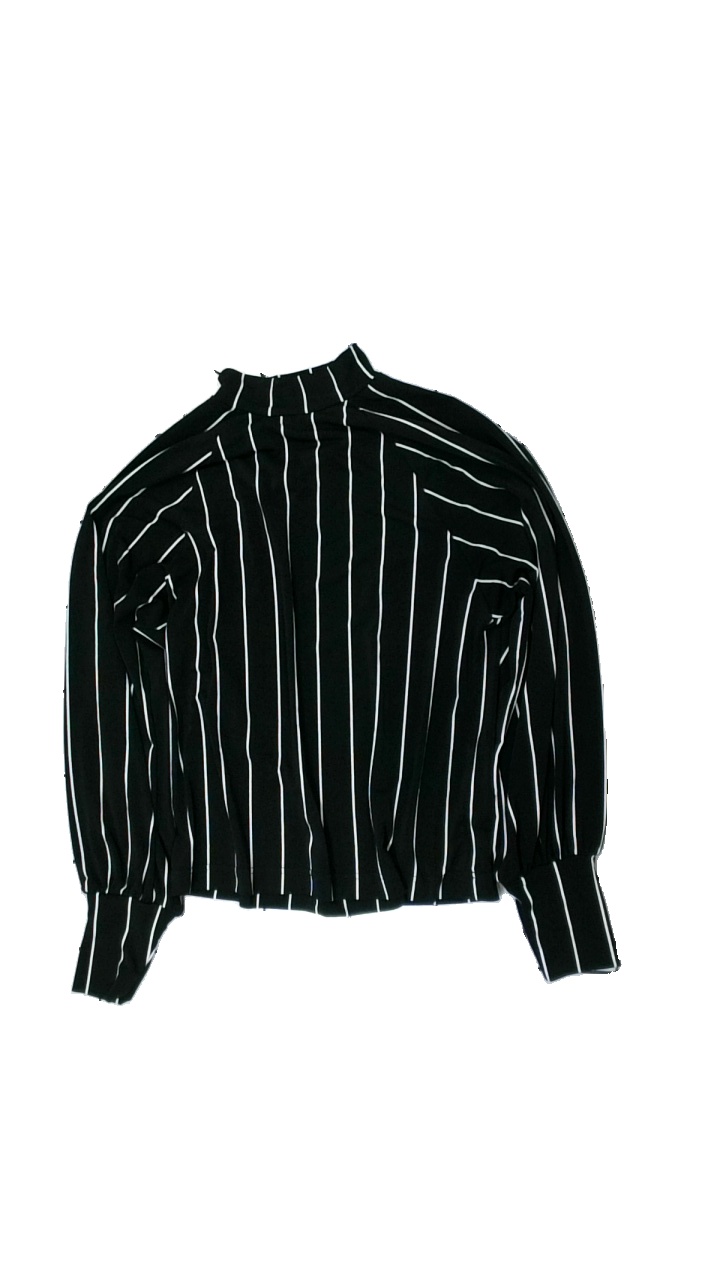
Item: Blouse (Ladies)
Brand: Jyothi
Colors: White, Black
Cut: Regular, Turtle neck
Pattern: Striped
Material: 100% polyester
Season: All
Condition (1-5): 3
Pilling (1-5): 4
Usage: Reuse
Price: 50-100